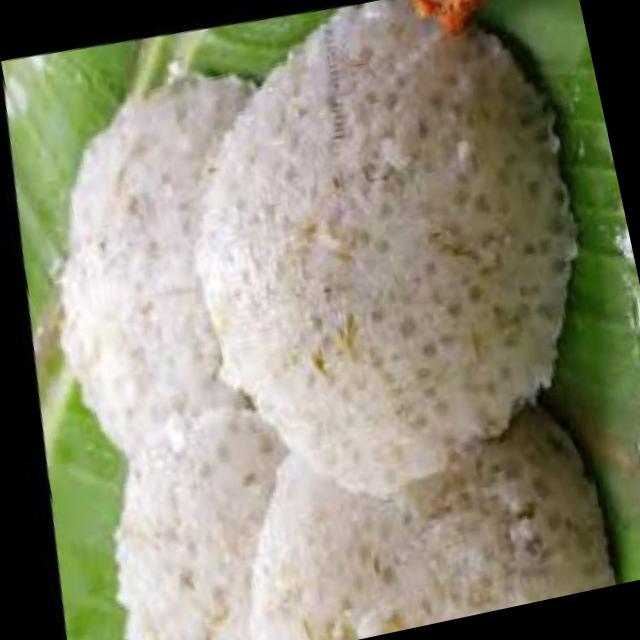
Dish: idli